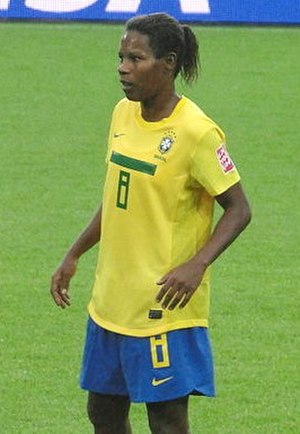
Formiga (fodboldspiller)
Under VM i fodbold for kvinder 2011
Miraildes Maciel Mota, bedre kendt som Formiga, er en brasiliansk fodboldspiller, der spiller som midtbanespiller for Paris Saint-Germain og Brasilien. Hun har tidligere spillet for professionelle klubber i Sverige og USA. Formiga har flere internationale rekorder som medlem af Brasiliens landshold. Hun er den eneste kvindelige fodboldspiller, der har spillet med i alle olympiske fodboldturneringer for kvinder siden den første udgave ved sommer-OL 1996. Hun deler rekorden som flest deltagelser ved VM i fodbold for kvinder med Homare Sawa, de har begge deltaget seks gange, hvilket er rekord.